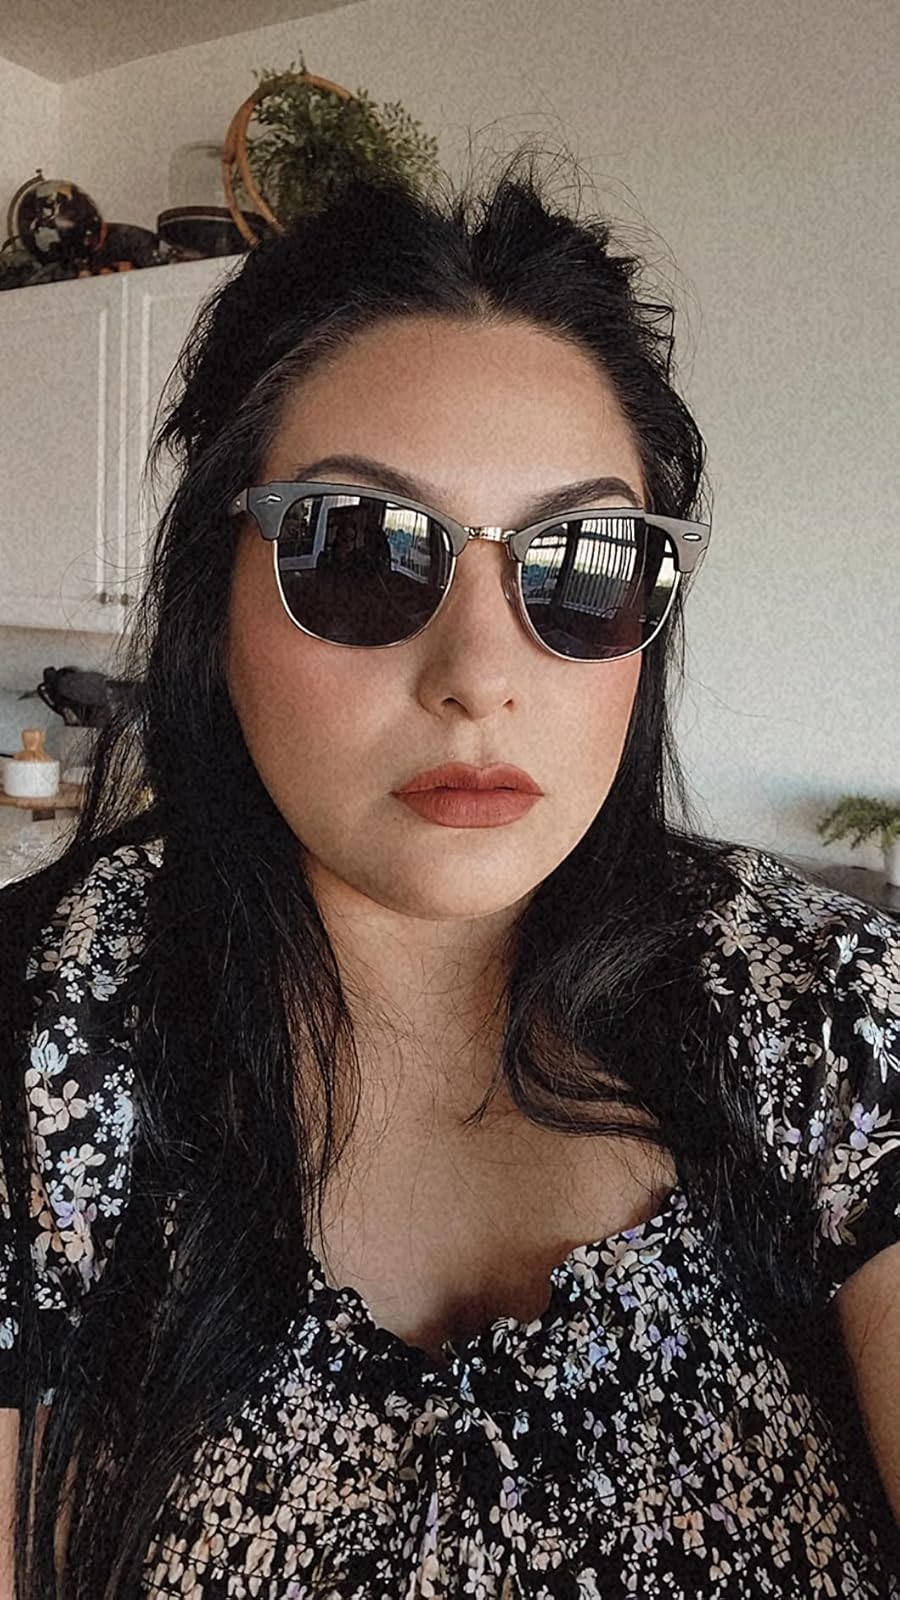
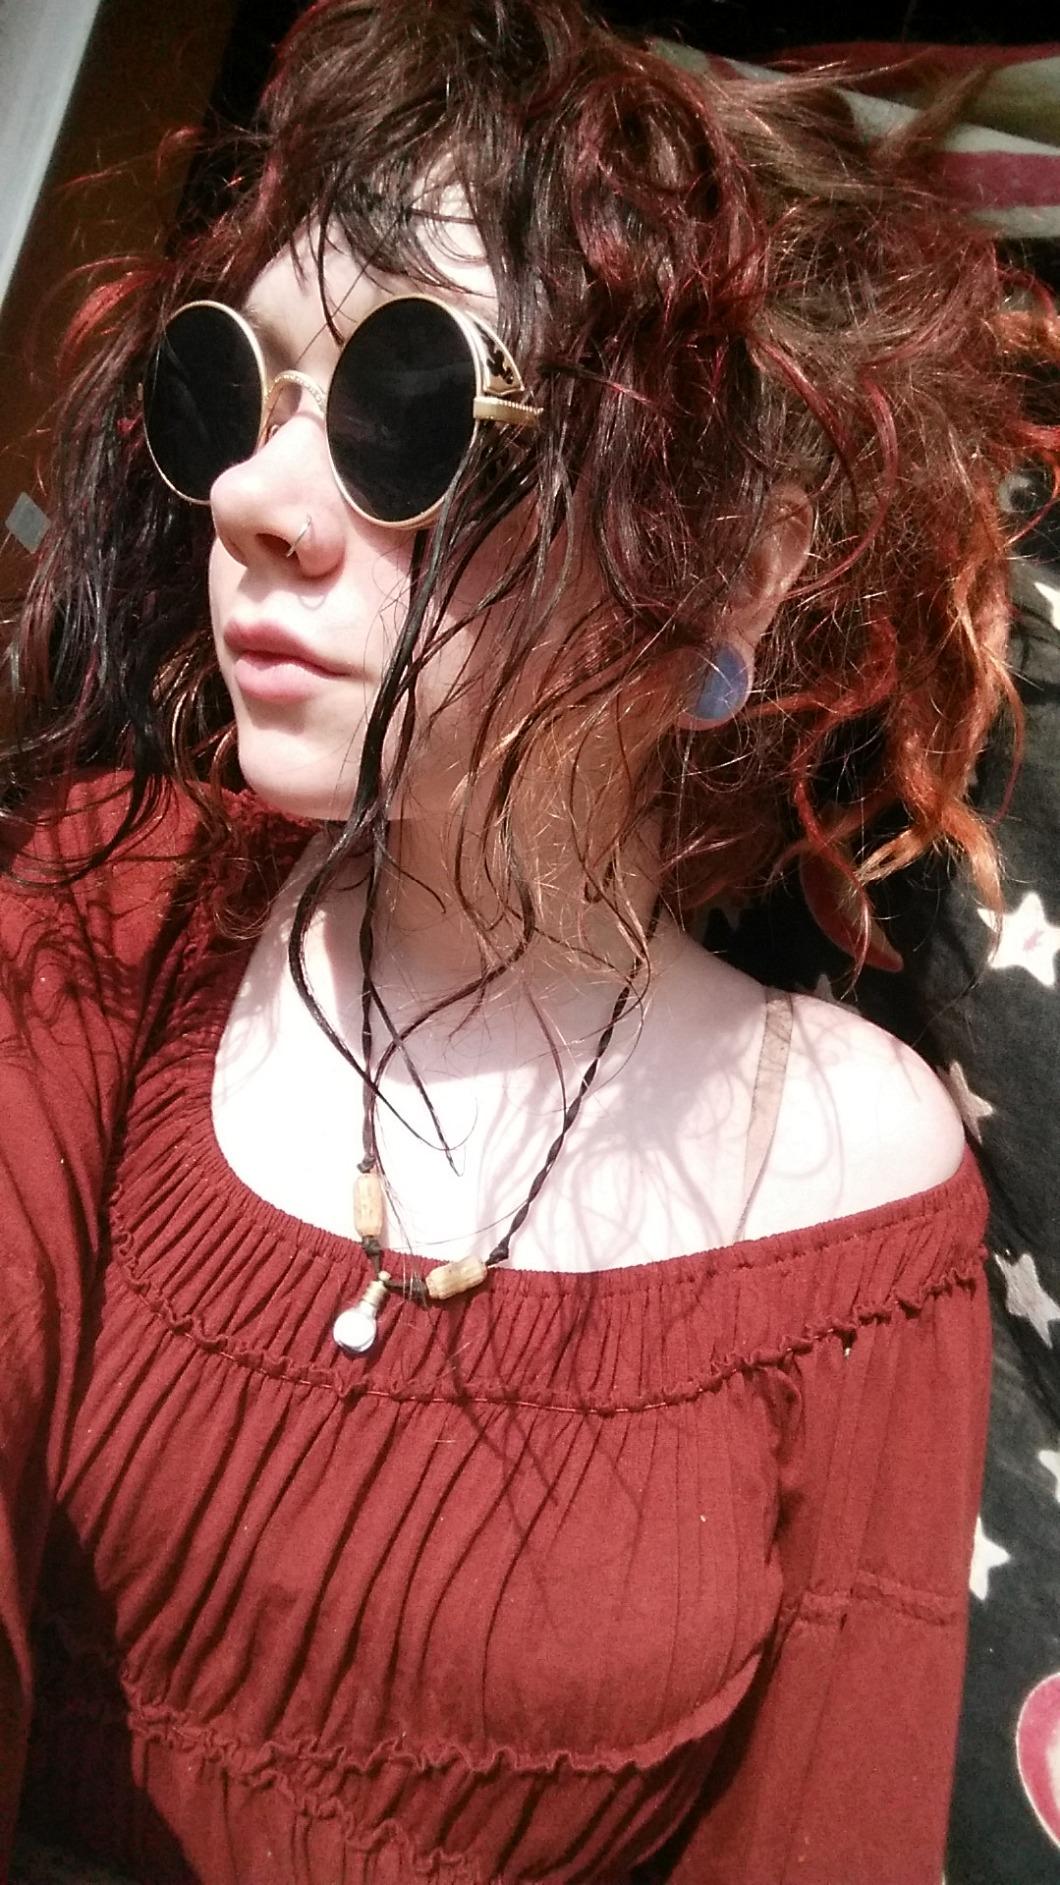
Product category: accessories_sunglasses
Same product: no